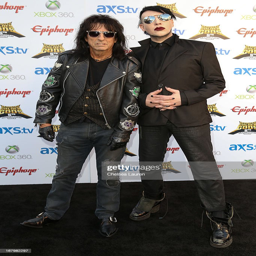
hard rock artists arrive at the awards show .